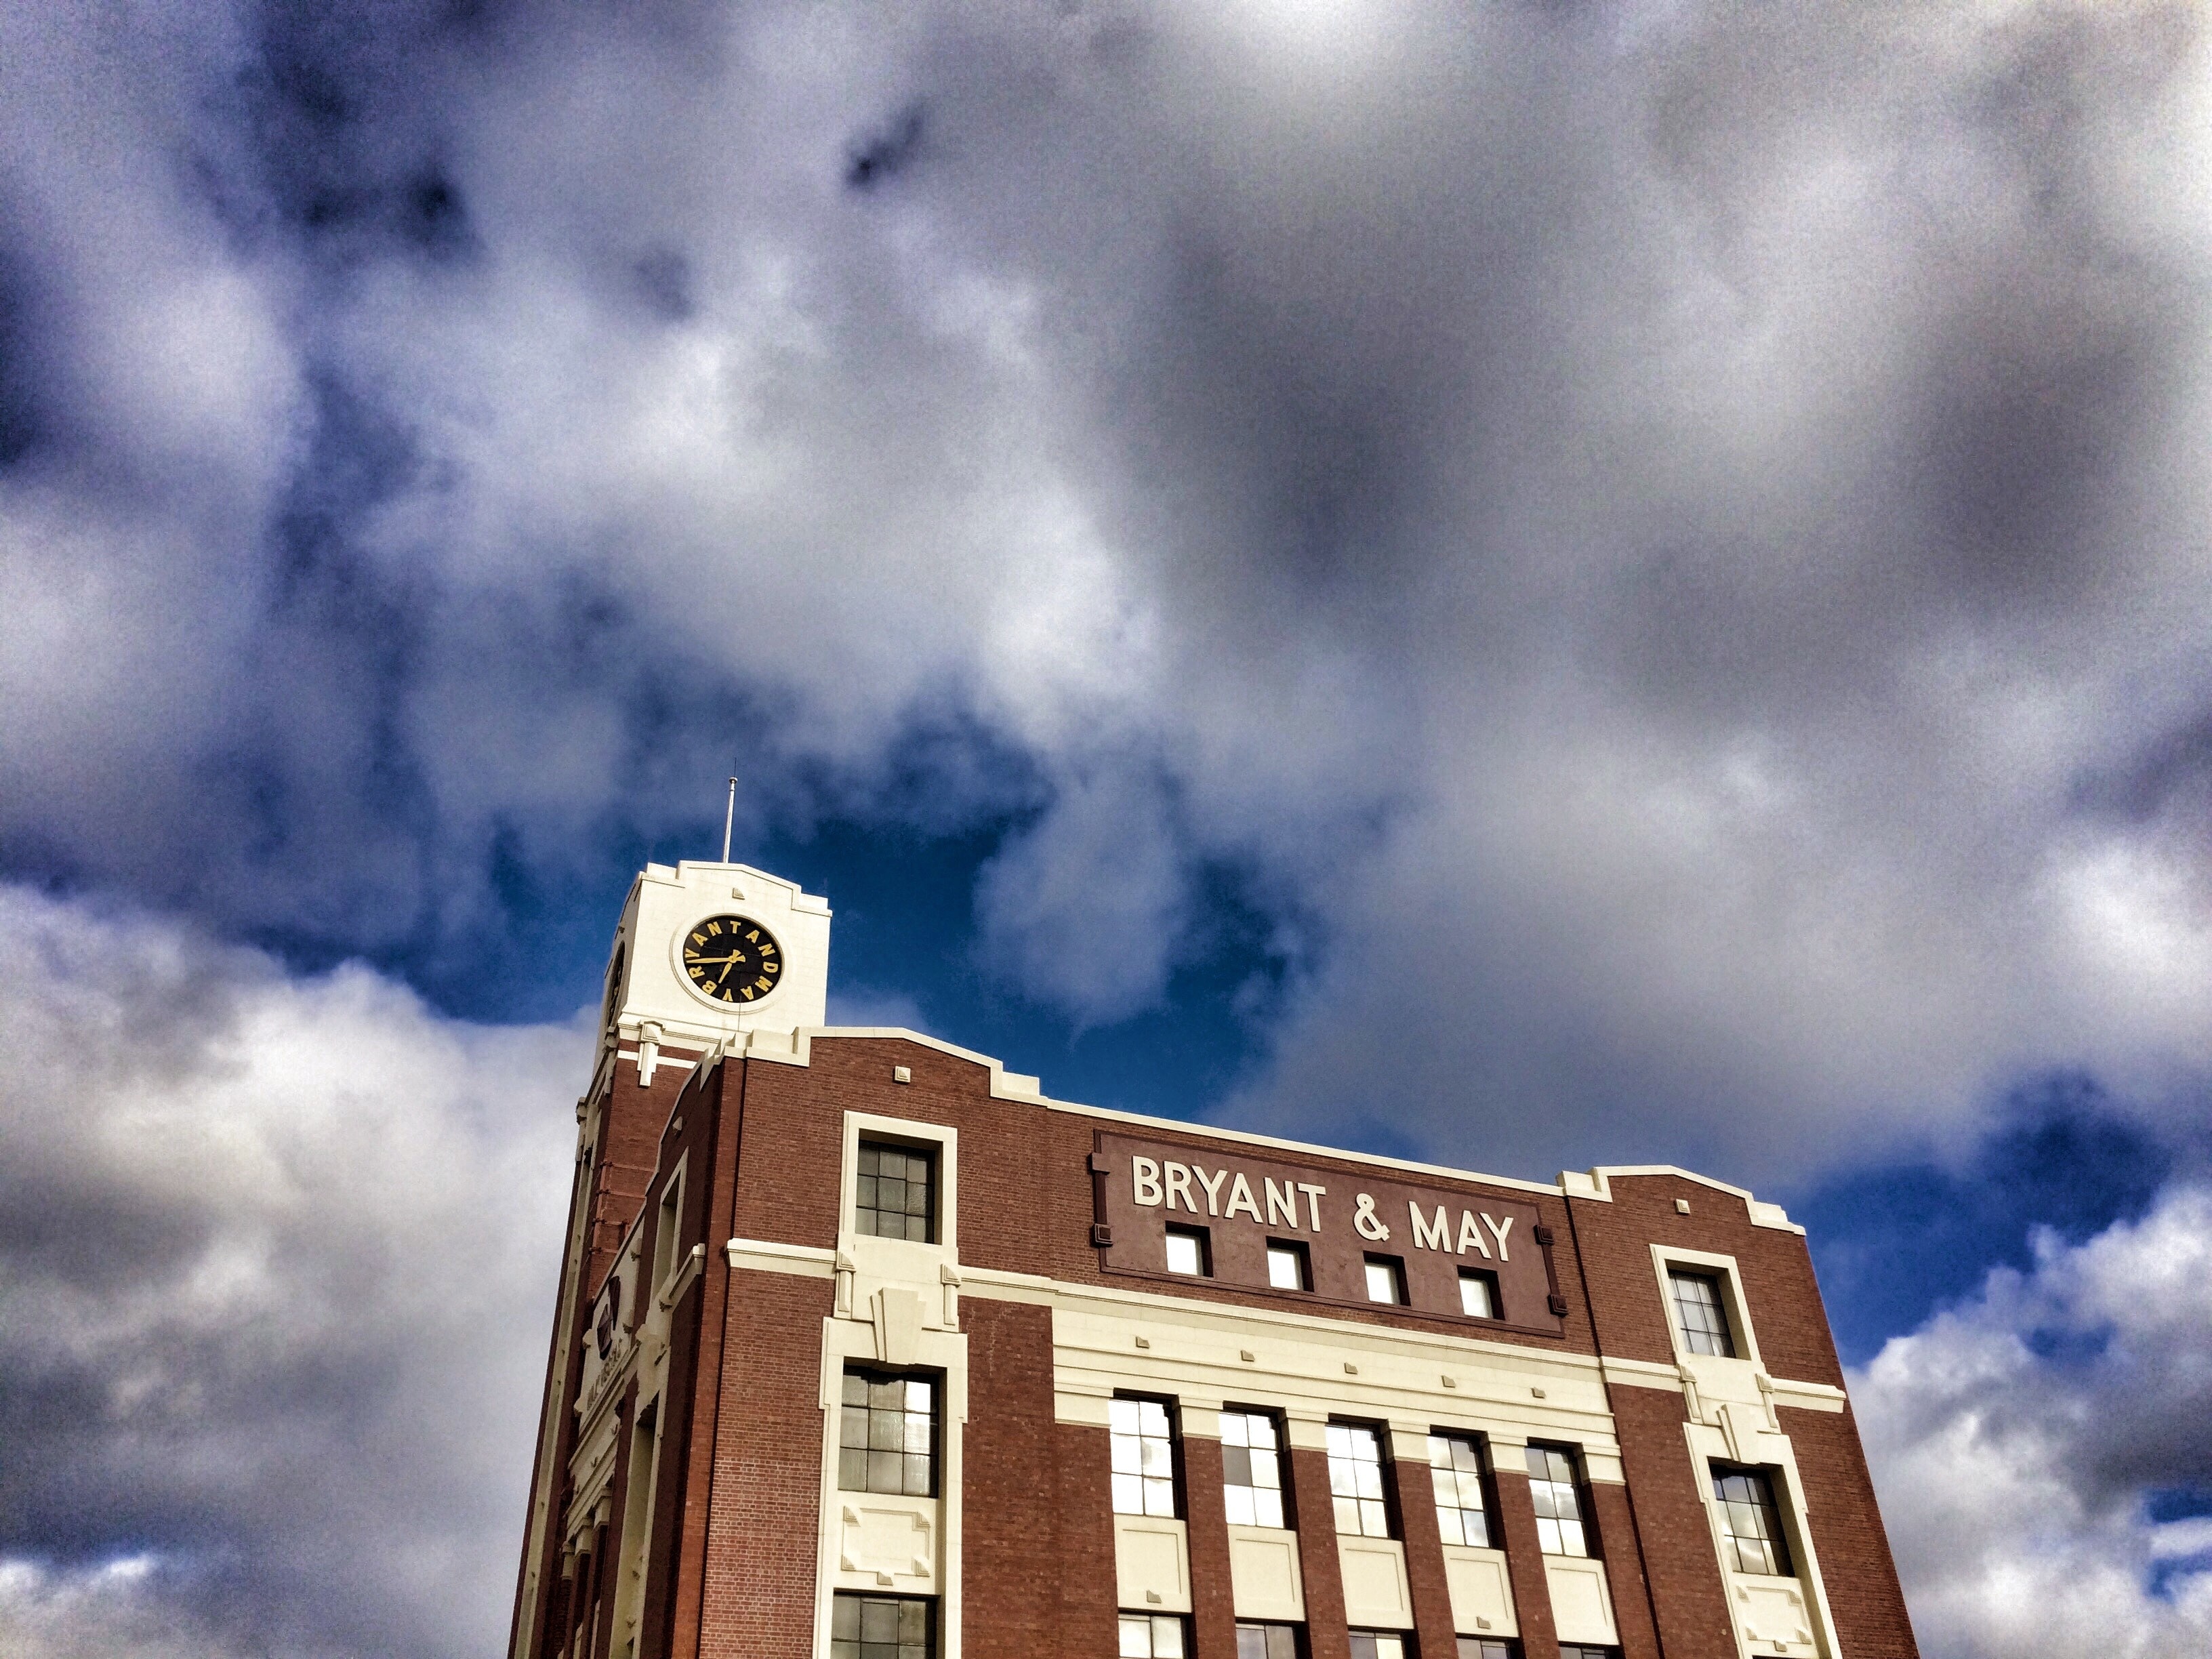
snow, winter, cloud, sky, sunlight, cityscape, evening, reflection, weather, blue, meteorological phenomenon, urban area, atmosphere of earth